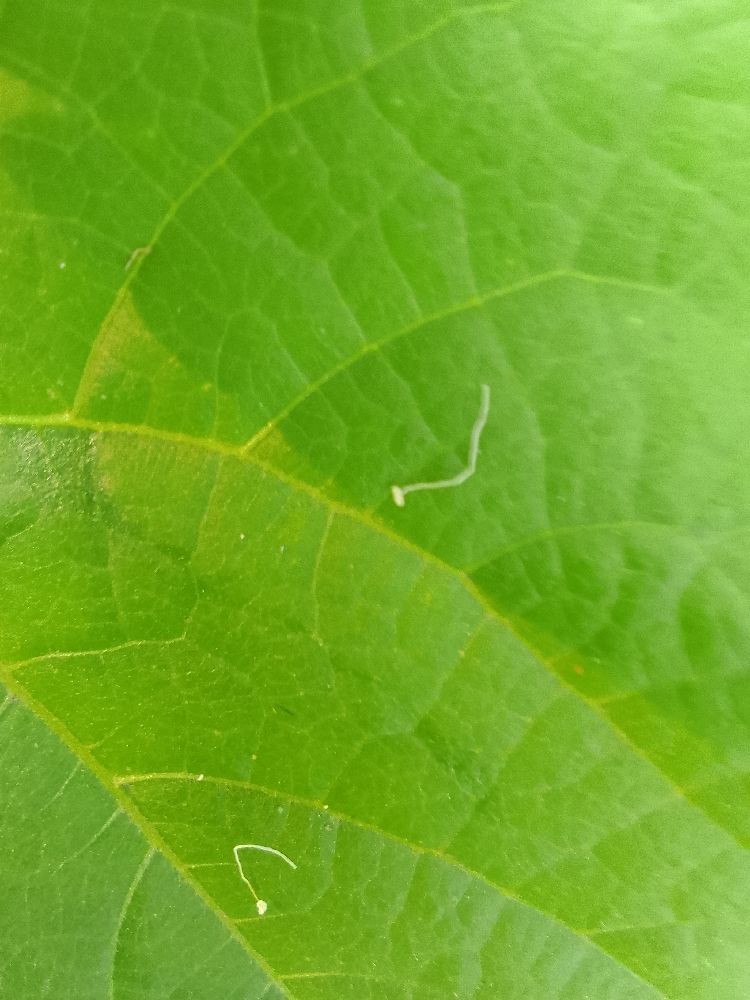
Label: healthy